Nine (Blink-182 album)

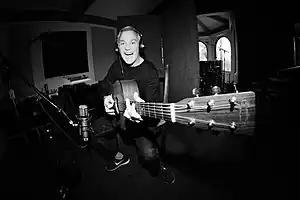
Much of "Nine" was co-written and produced by John Feldmann.

The band first began recording new music in April 2018, with the band members posting photos and videos to their respective social media accounts. The band continued collaborating with producer John Feldmann, as well as recording at their personal home studios. The trio recorded over 30 songs, largely in the same pop-punk vein as "California". Midway through the process, the band became concerned the material felt too familiar and predictable. Barker was the first to voice concern, joking that it sounded like "California 2: ". Hoppus and Skiba concurred, with Skiba later offering that the songs weren't "new or exciting." The group opted to begin again, this time with a new mindset—as well as outside help.